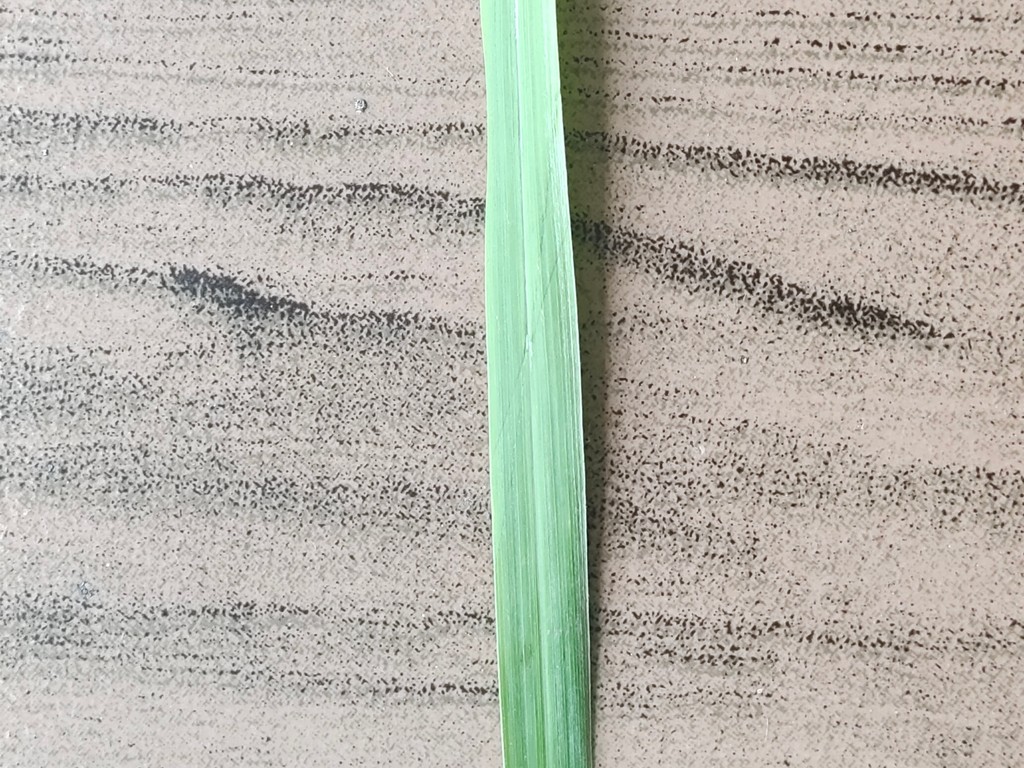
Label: Healthy